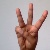
The image shows a hand gesture representing the letter 'W' in Indian Sign Language.